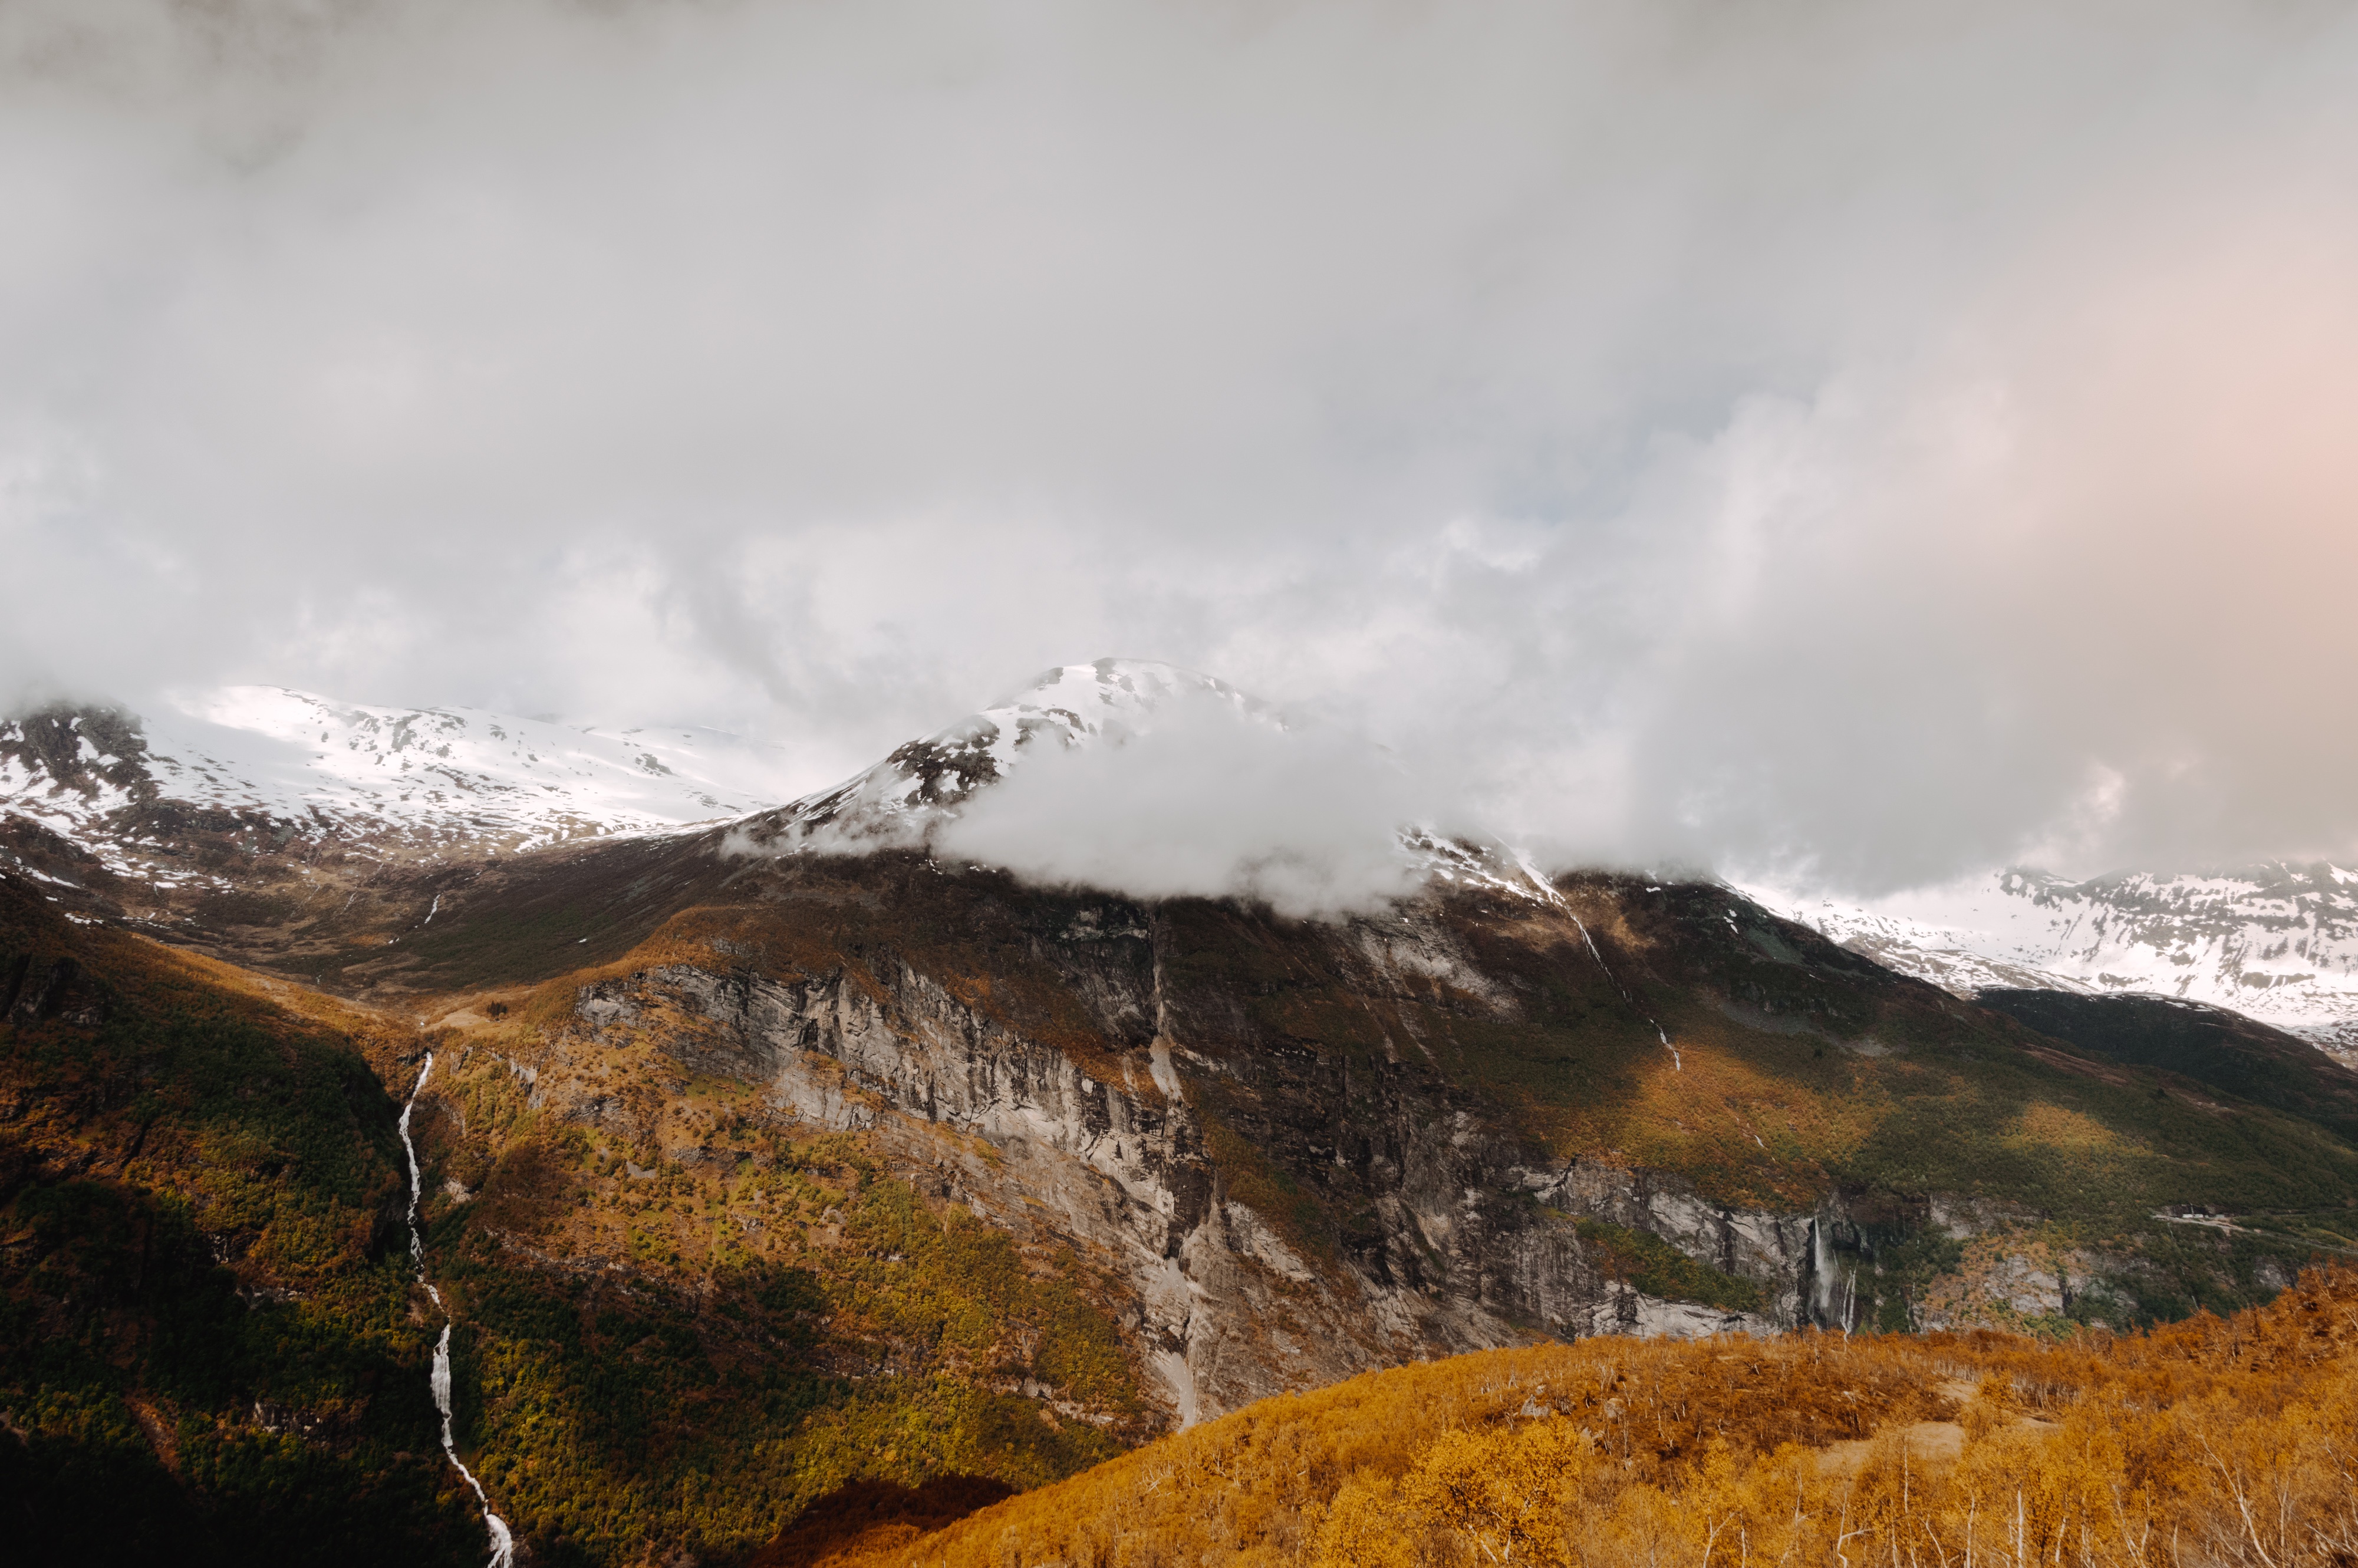
landscape, nature, rock, wilderness, mountain, snow, cloud, morning, hill, valley, mountain range, autumn, weather, season, ridge, summit, alps, plateau, fell, landform, geographical feature, atmospheric phenomenon, mountainous landforms